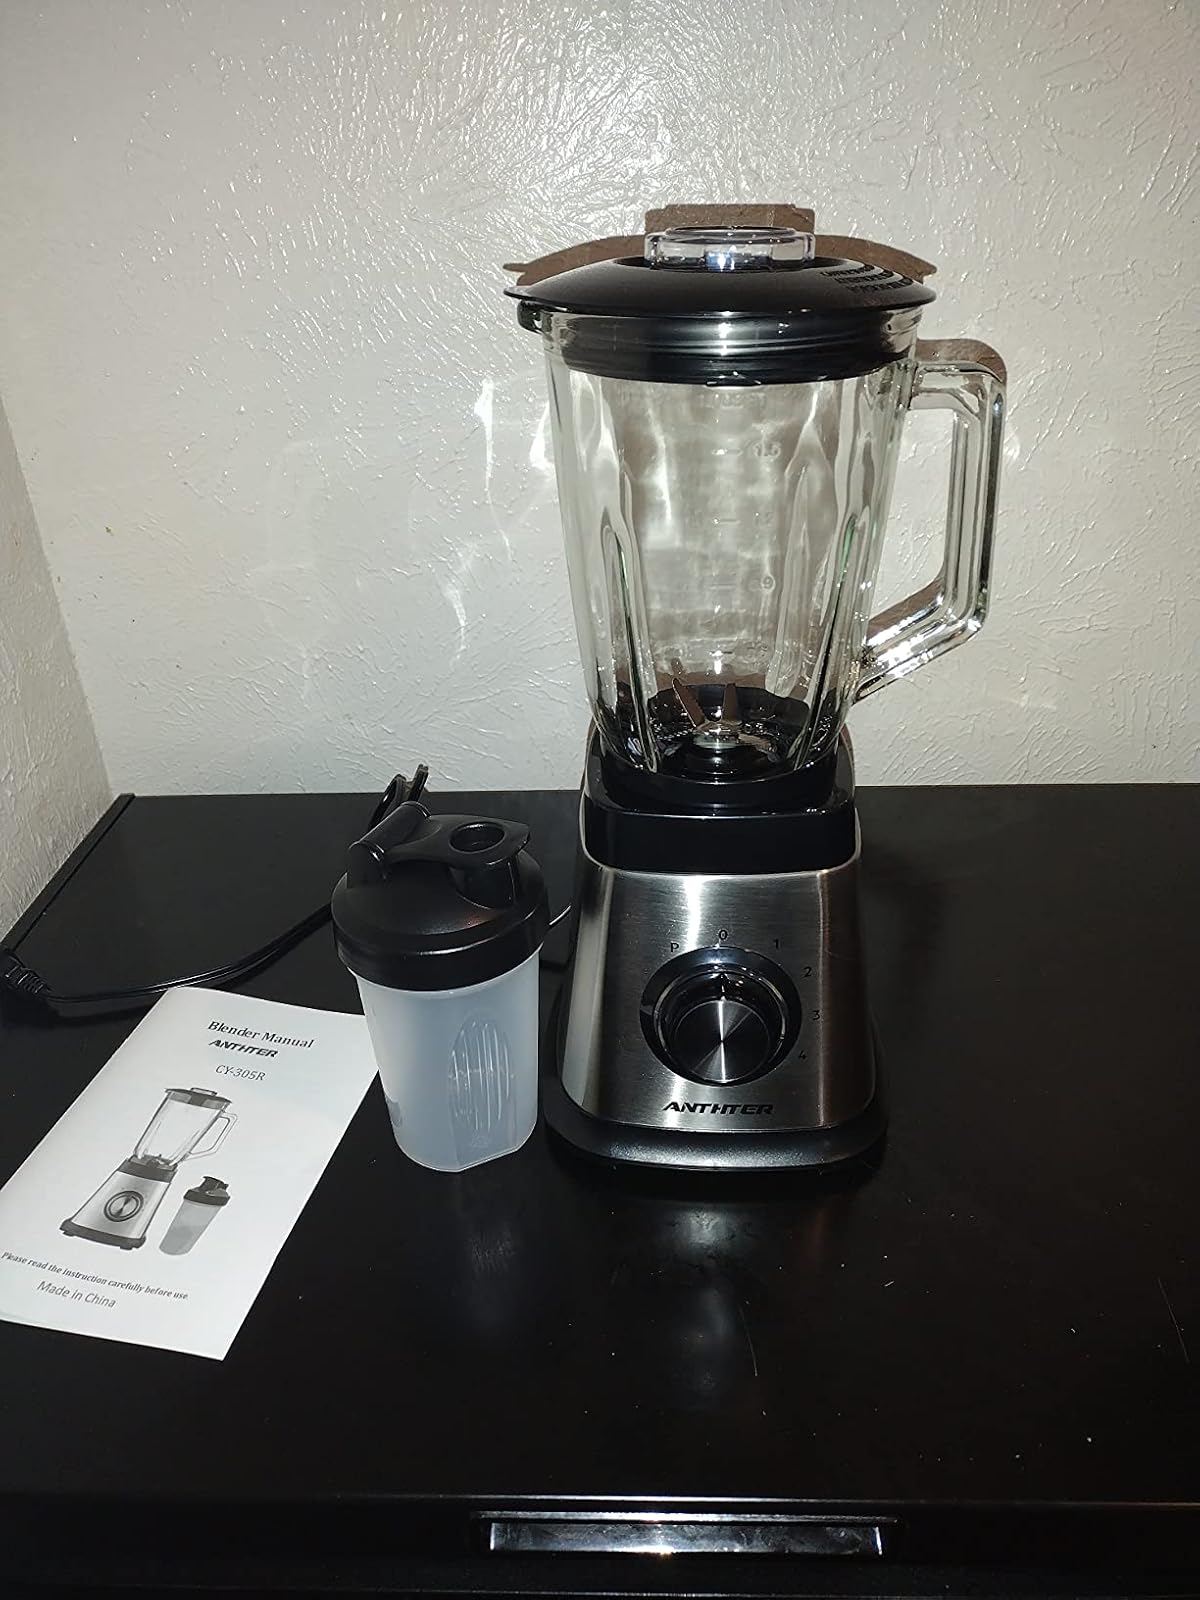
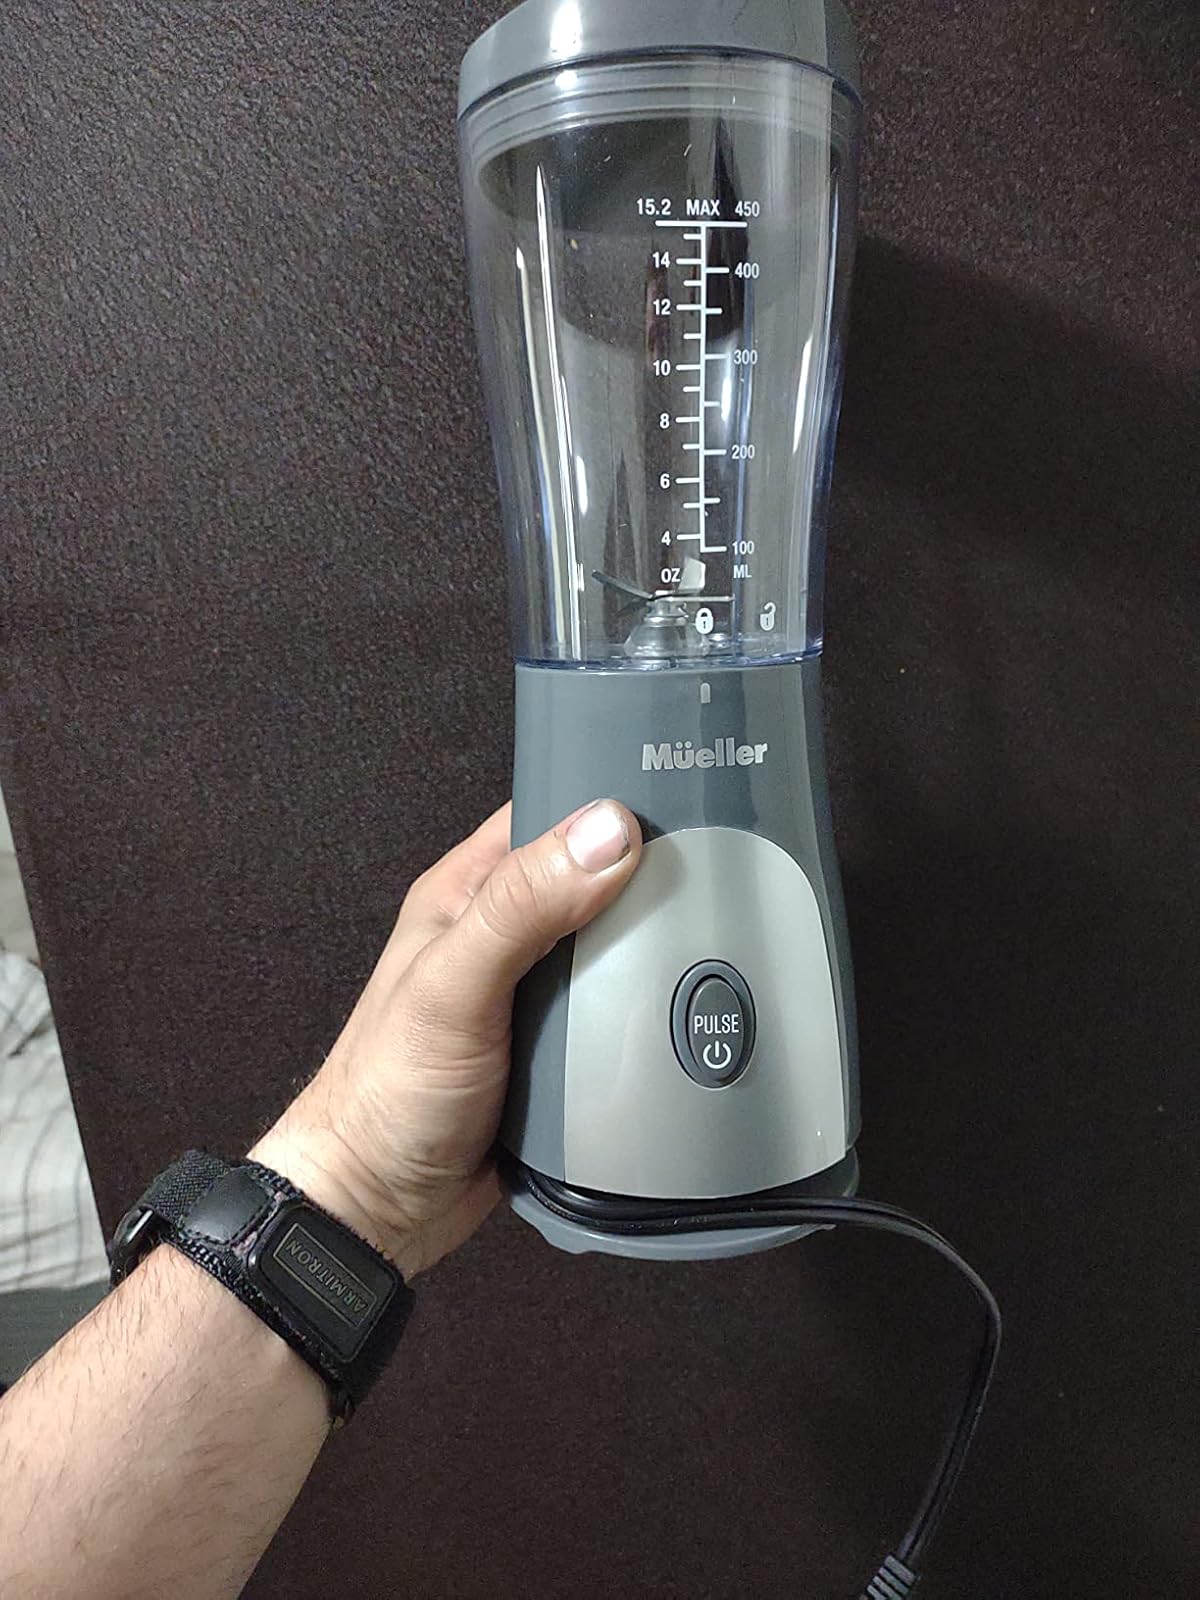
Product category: items_blender
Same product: no